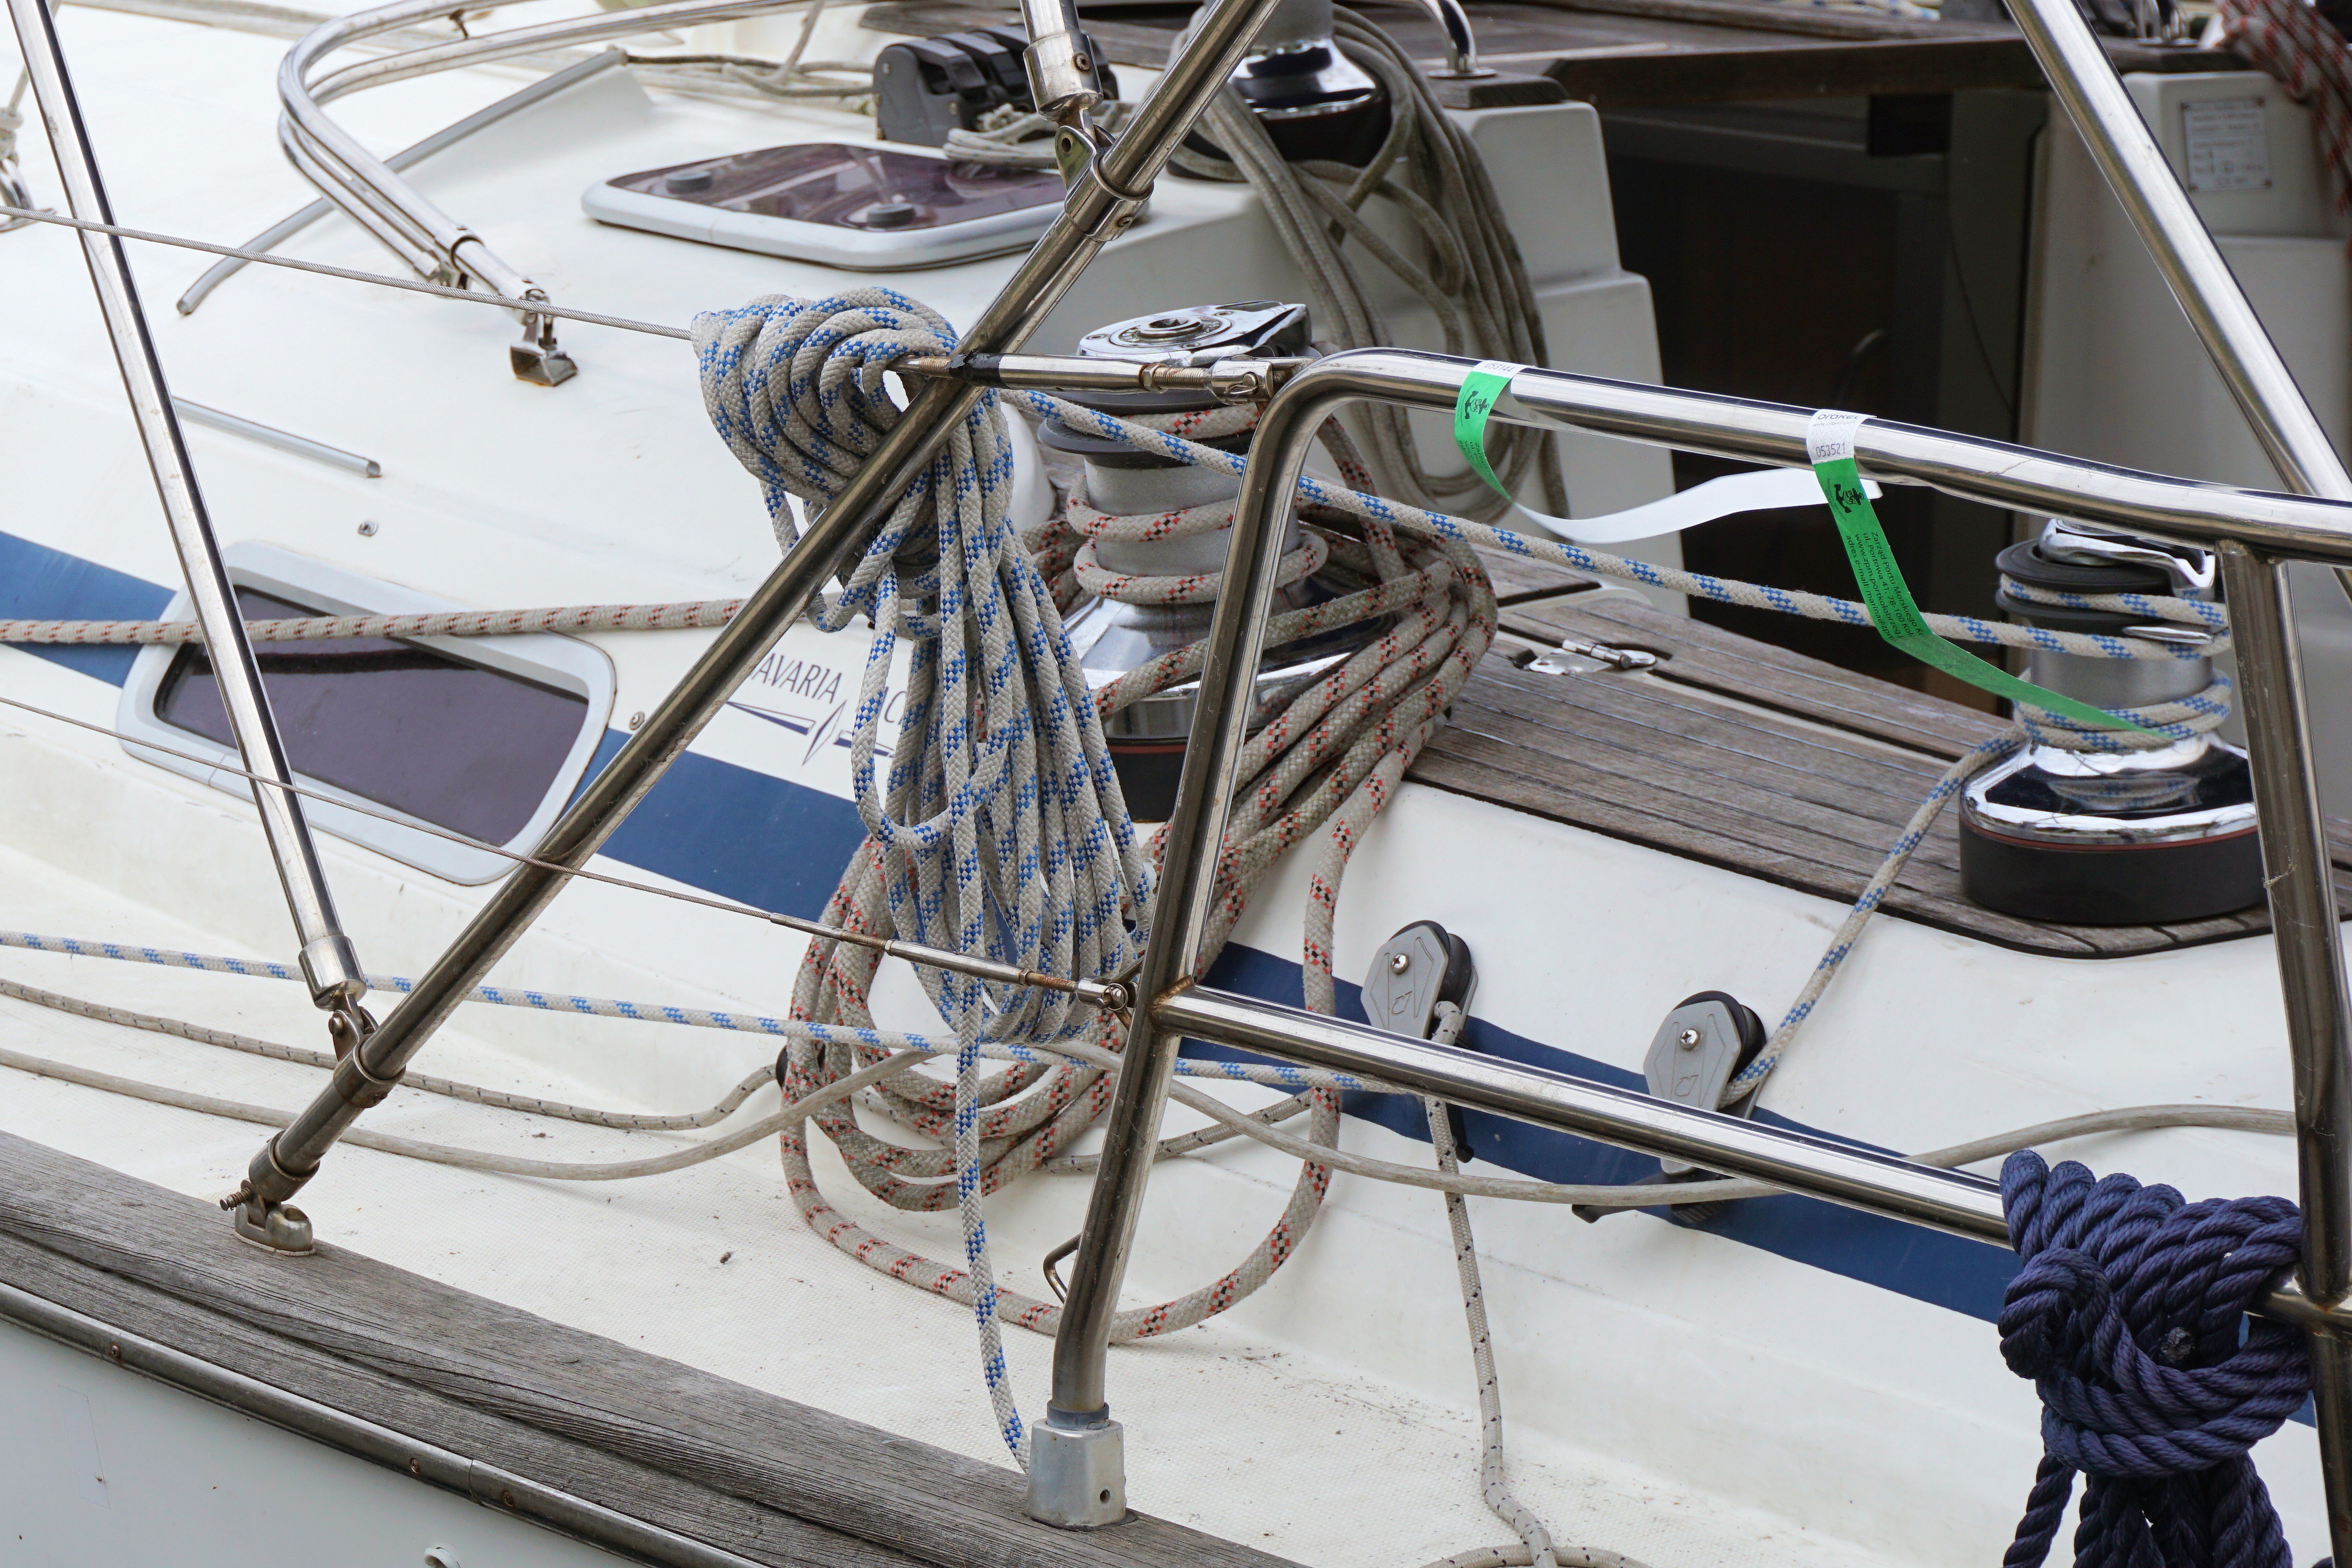
water, dew, boat, wheel, vehicle, mast, yacht, port, sailboat, shipping, anchorage, watercraft, knot, baltic sea, on leash, skiff